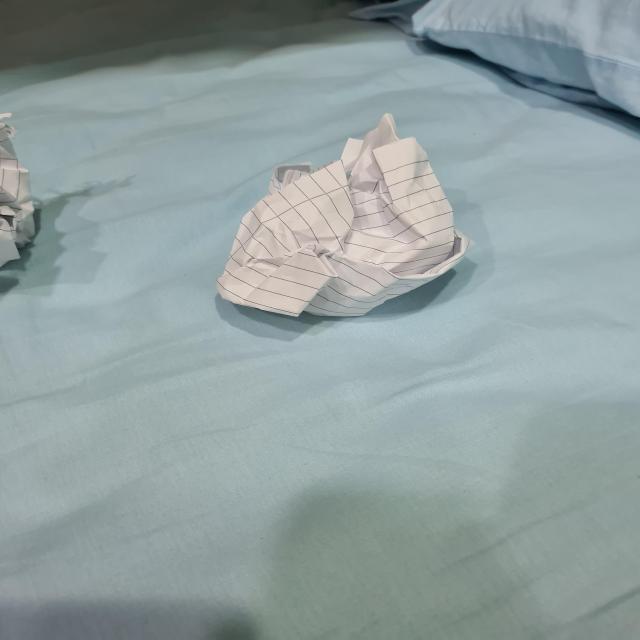
Label: tissues